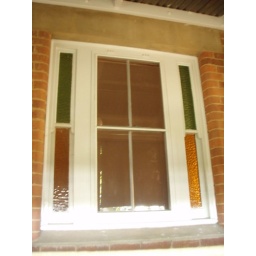
The exterior of my bedroom window. The afternoon light coming in through the golden panes of glass is beautiful.